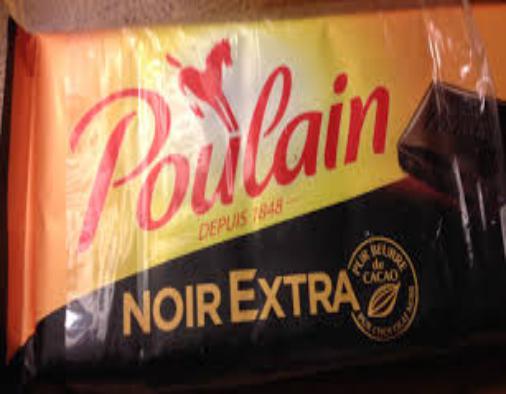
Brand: Poulain
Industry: Food